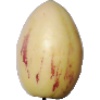
Label: pepino